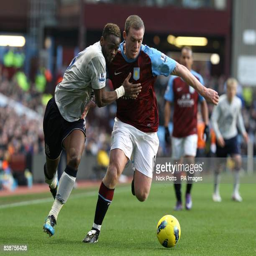
football player and battle for the ball